Thomas Eagleton

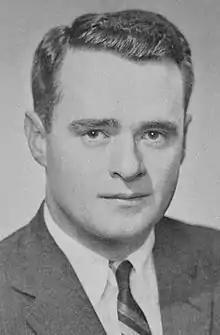
Eagleton as Lieutenant Governor in 1965

Eagleton was born in St. Louis, Missouri, the son of Zitta Louise (Swanson) and Mark David Eagleton, a politician who had run for mayor. His paternal grandparents were Irish immigrants, and his mother had Swedish, Irish, French, and Austrian ancestry.